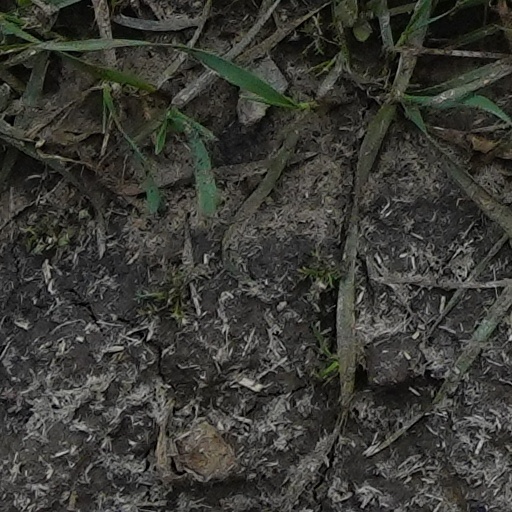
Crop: wheat